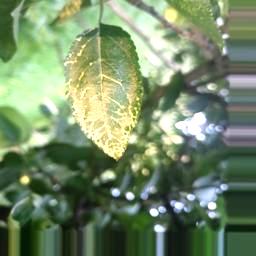
Label: Apple_Mosaic